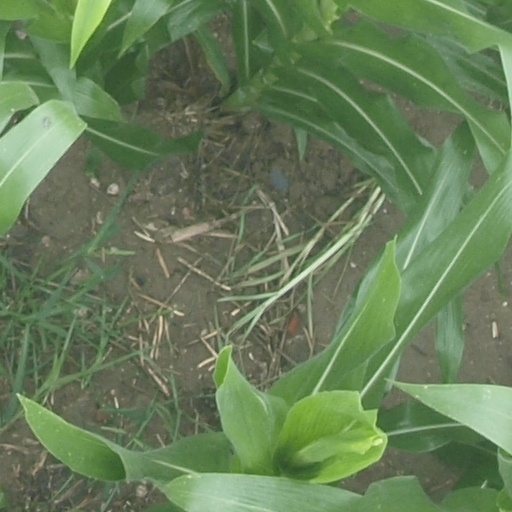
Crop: maize; corn